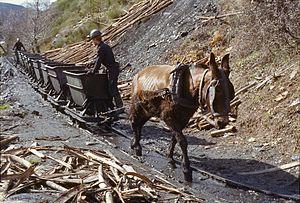
Traction animale pour un groupe de wagonnets d'une exploitation minière, vers Palacios del Sil en 1984.
L'utilisation du cheval dans les mines est indissociable de l'ère industrielle, en particulier de la seconde moitié du XIXᵉ siècle aux années 1950, dans tous les pays qui pratiquent l'extraction du charbon. Aux XVIᵉ et XVIIᵉ siècles, les chevaux ne sont utilisés qu'en surface par les compagnies minières, ils actionnent alors plusieurs mécanismes. Dès le XIXᵉ siècle, ils sont descendus aux fond des mines. Chevaux et poneys deviennent les auxiliaires des mineurs en tirant des berlines. Ces animaux sont descendus en position verticale et rarement remontés des galeries souterraines. La remontée des chevaux se généralise dans les années 1920. Ils sont généralement bien traités par les mineurs, mais les rudes conditions de travail les exposent, tout comme les hommes, à des blessures et à de nombreux dangers.